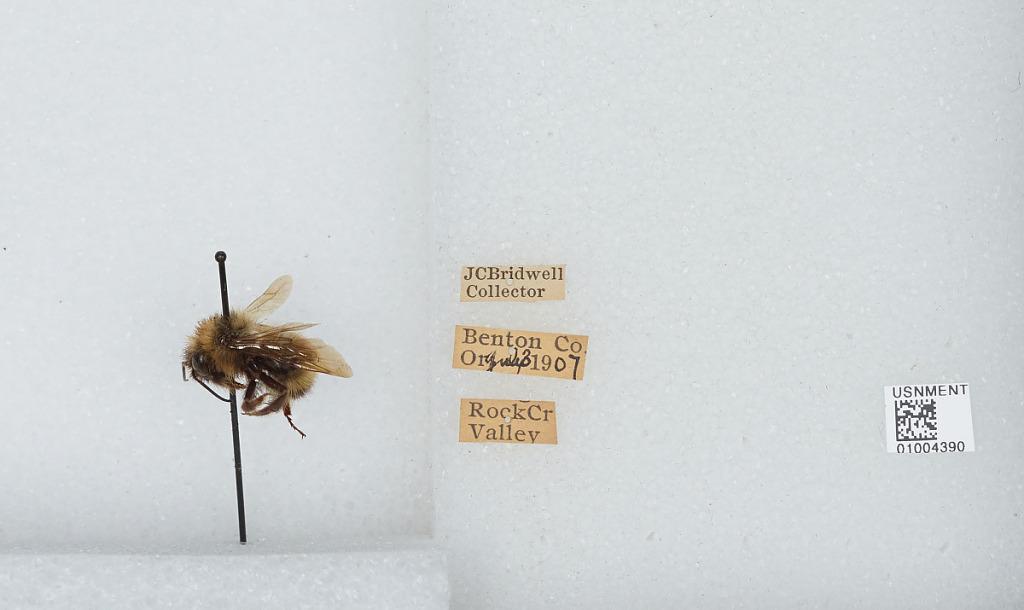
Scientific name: Bombus (Fervidobombus) fervidus fervidus (Fabricius)
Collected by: J. Bridwell
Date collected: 1907-7-3
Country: United States
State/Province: Oregon
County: Benton
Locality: Rock Creek Valley
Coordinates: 44.5042, -123.447